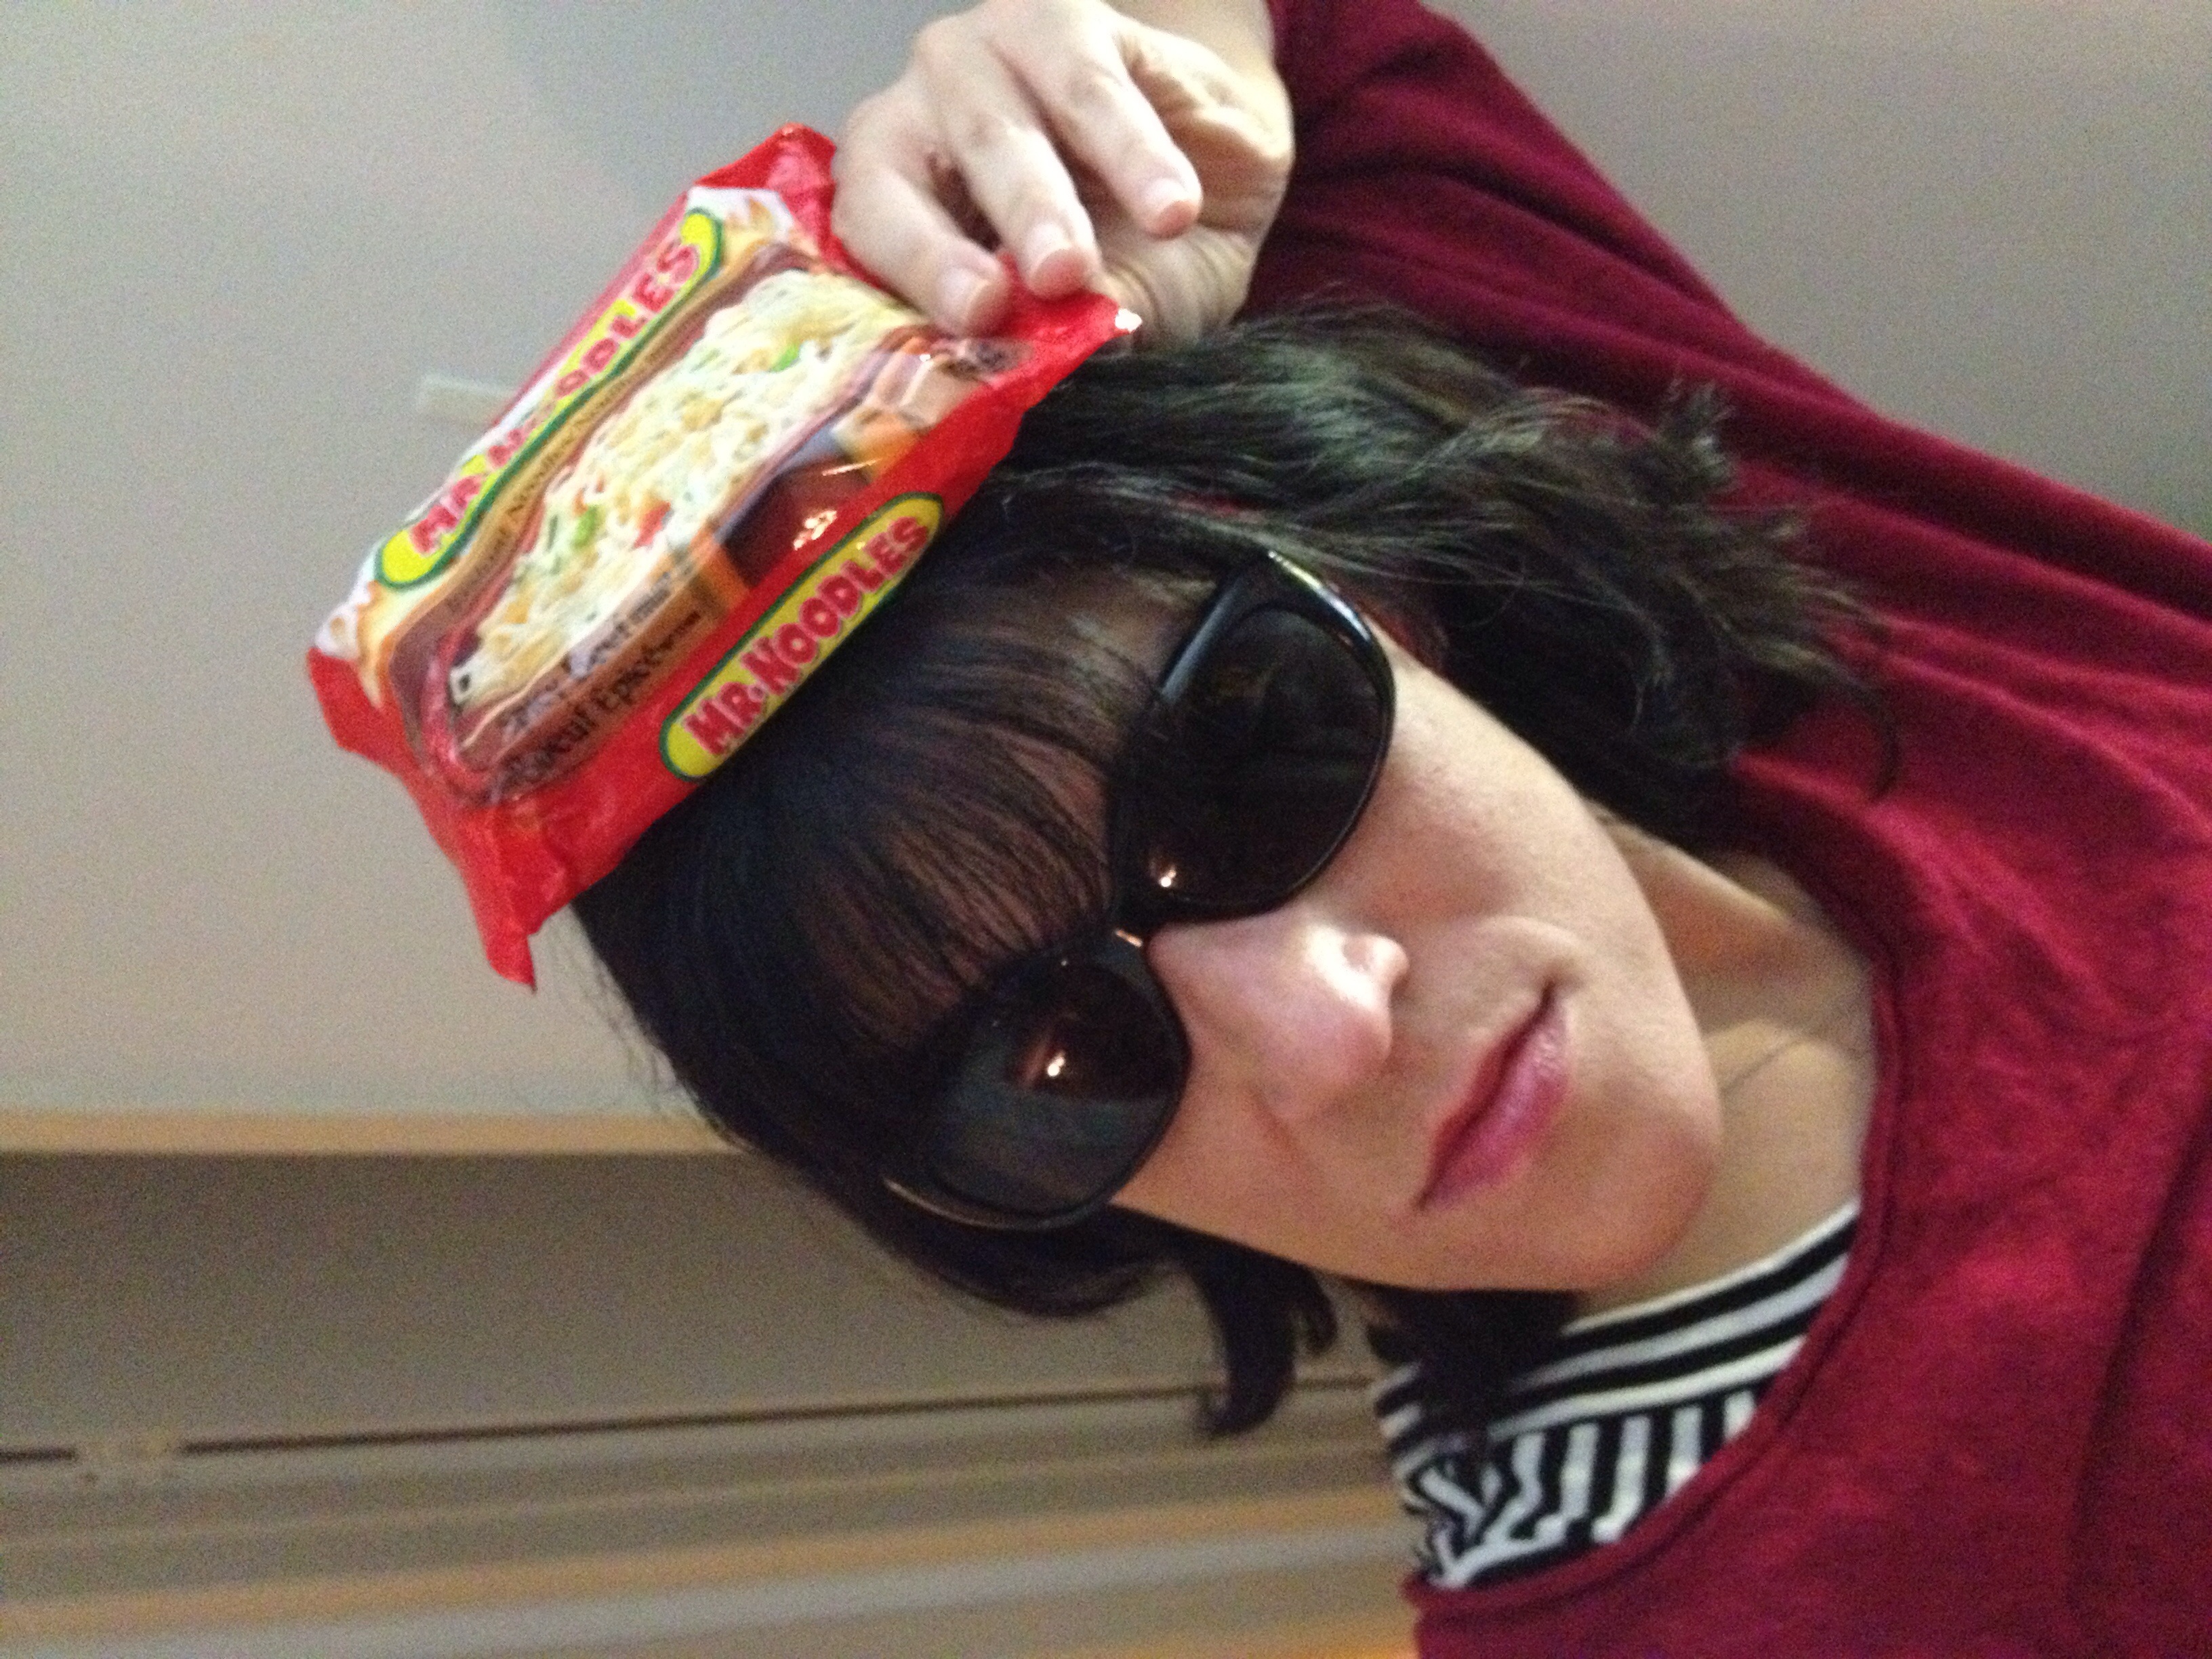
hair, red, color, hat, clothing, pink, headgear, hairstyle, glasses, cap, head, organ, dailycreate, tdc244, fashion accessory, vision care